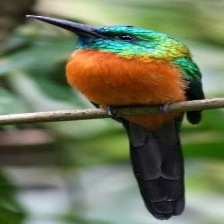
Species: GREAT JACAMAR
Scientific name: JACAMEROPS AUREUS